Gyromitra caroliniana

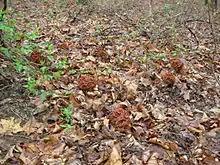
Fruit bodies can grow singly or in loose groups.

The fungus fruits singly or in loose groups on the ground under hardwood trees, in rich humus. Common habitats include near stumps and other dead wood, particularly oak, and along river bottoms. In the southern states, it can appear as early as March, but elsewhere it typically fruits in April and May. The species has been used as an indicator signalling the start of "morel season". "Gyromitra" species are "officially" considered saprobic, but exhibit some mycorrhizal tendencies, and may integrate both ecological lifestyles in their life cycle.